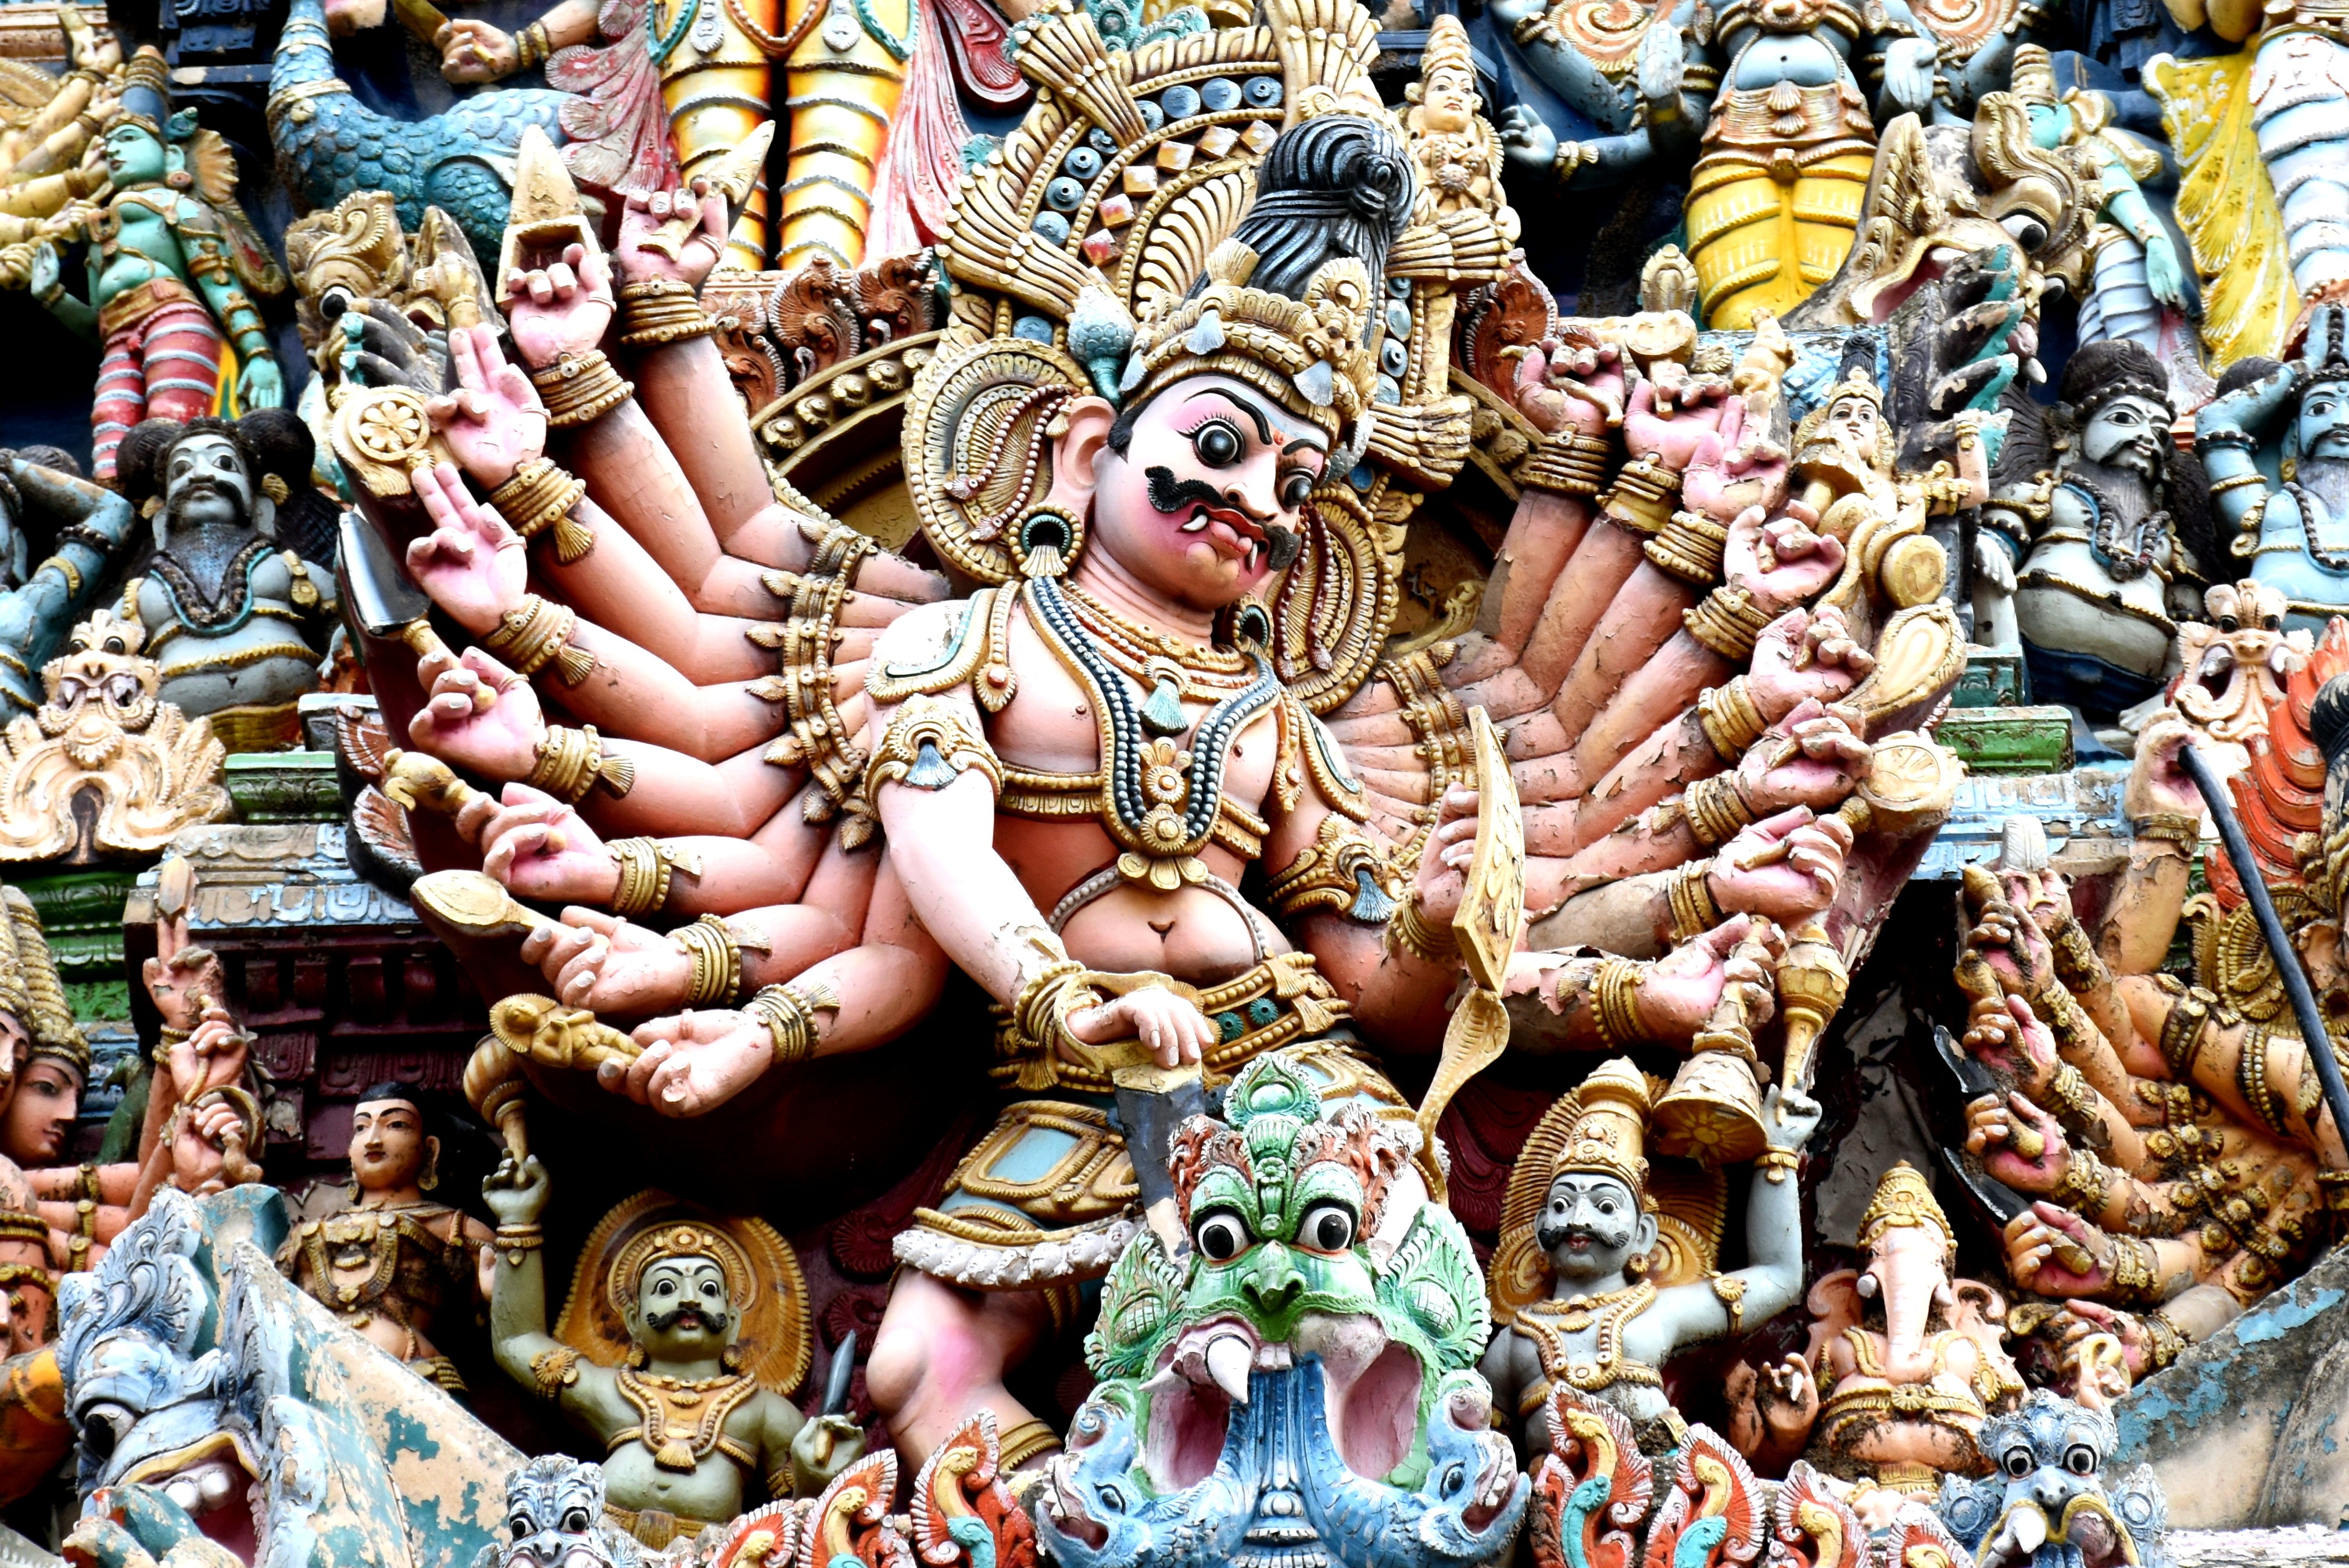
statue, ancient, colorful, place of worship, sculpture, art, temple, deity, culture, carving, tradition, mythology, archaeological site, hindu temple, madurai, meenakshi, ancient history